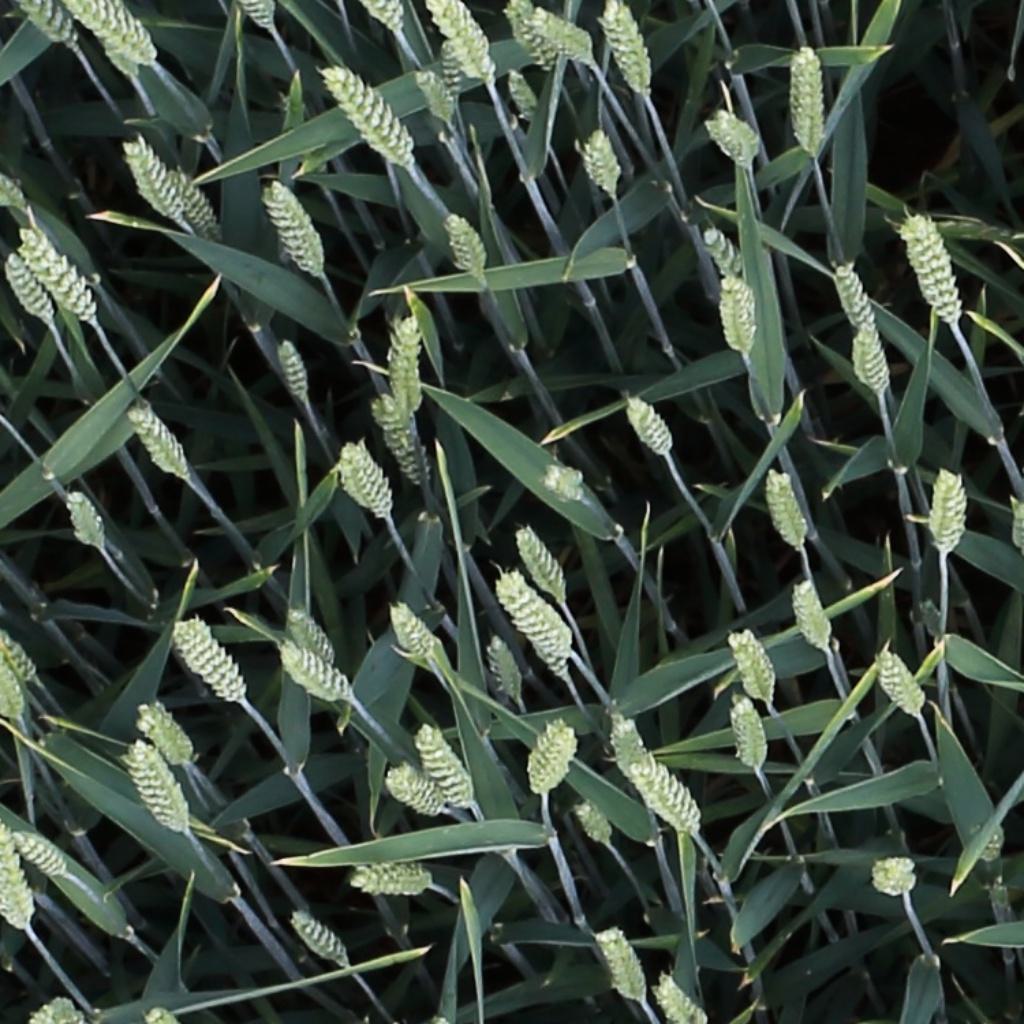
Country: Switzerland
Location: Usask
Wheat development stage: Filling